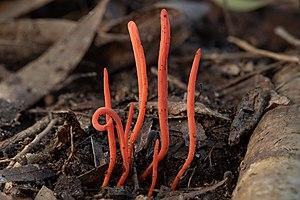
Clavulinopsis est un genre de champignons basidiomycètes de la famille des Clavariaceae et qui comporte 33 espèces ou 109 selon les auteurs.